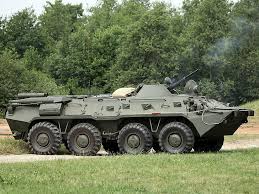
Label: BTR